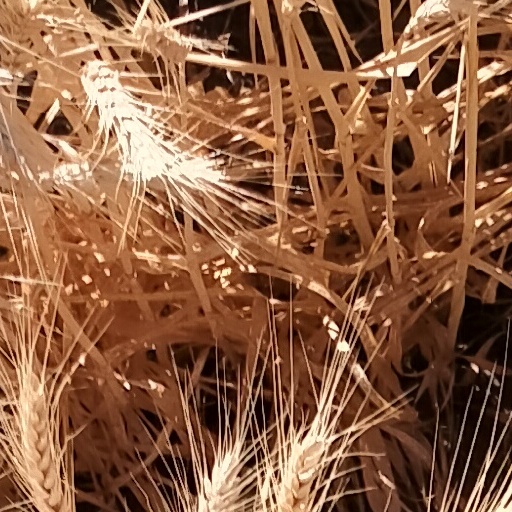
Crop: wheat